Galveston, Texas

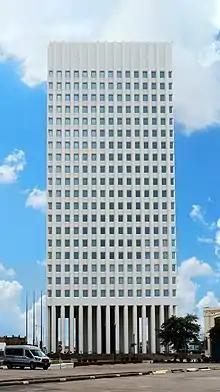
One Moody Plaza, the location of the American National Insurance Company

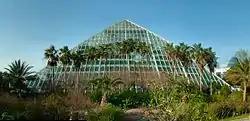
The Rainforest Pyramid at Moody Gardens

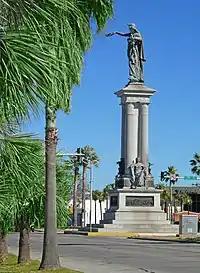
Texas Heroes Monument. In the center of Broadway Blvd, at 25th street

Galveston contains a large and historically significant collection of 19th-century buildings in the United States. Galveston's architectural preservation and revitalization efforts over several decades have earned national recognition.